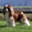
Label: dog